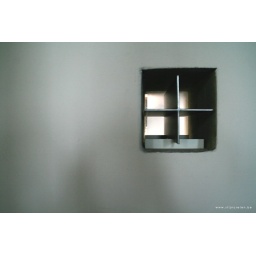
window in the wall